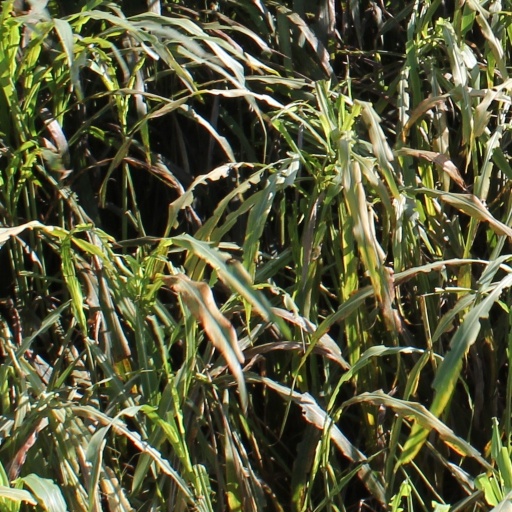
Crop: sorghum